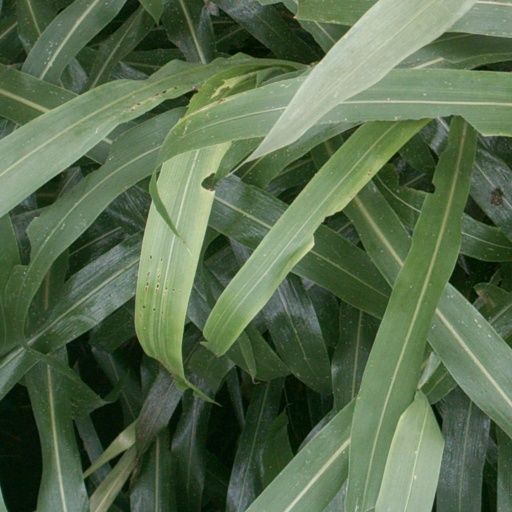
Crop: sorghum